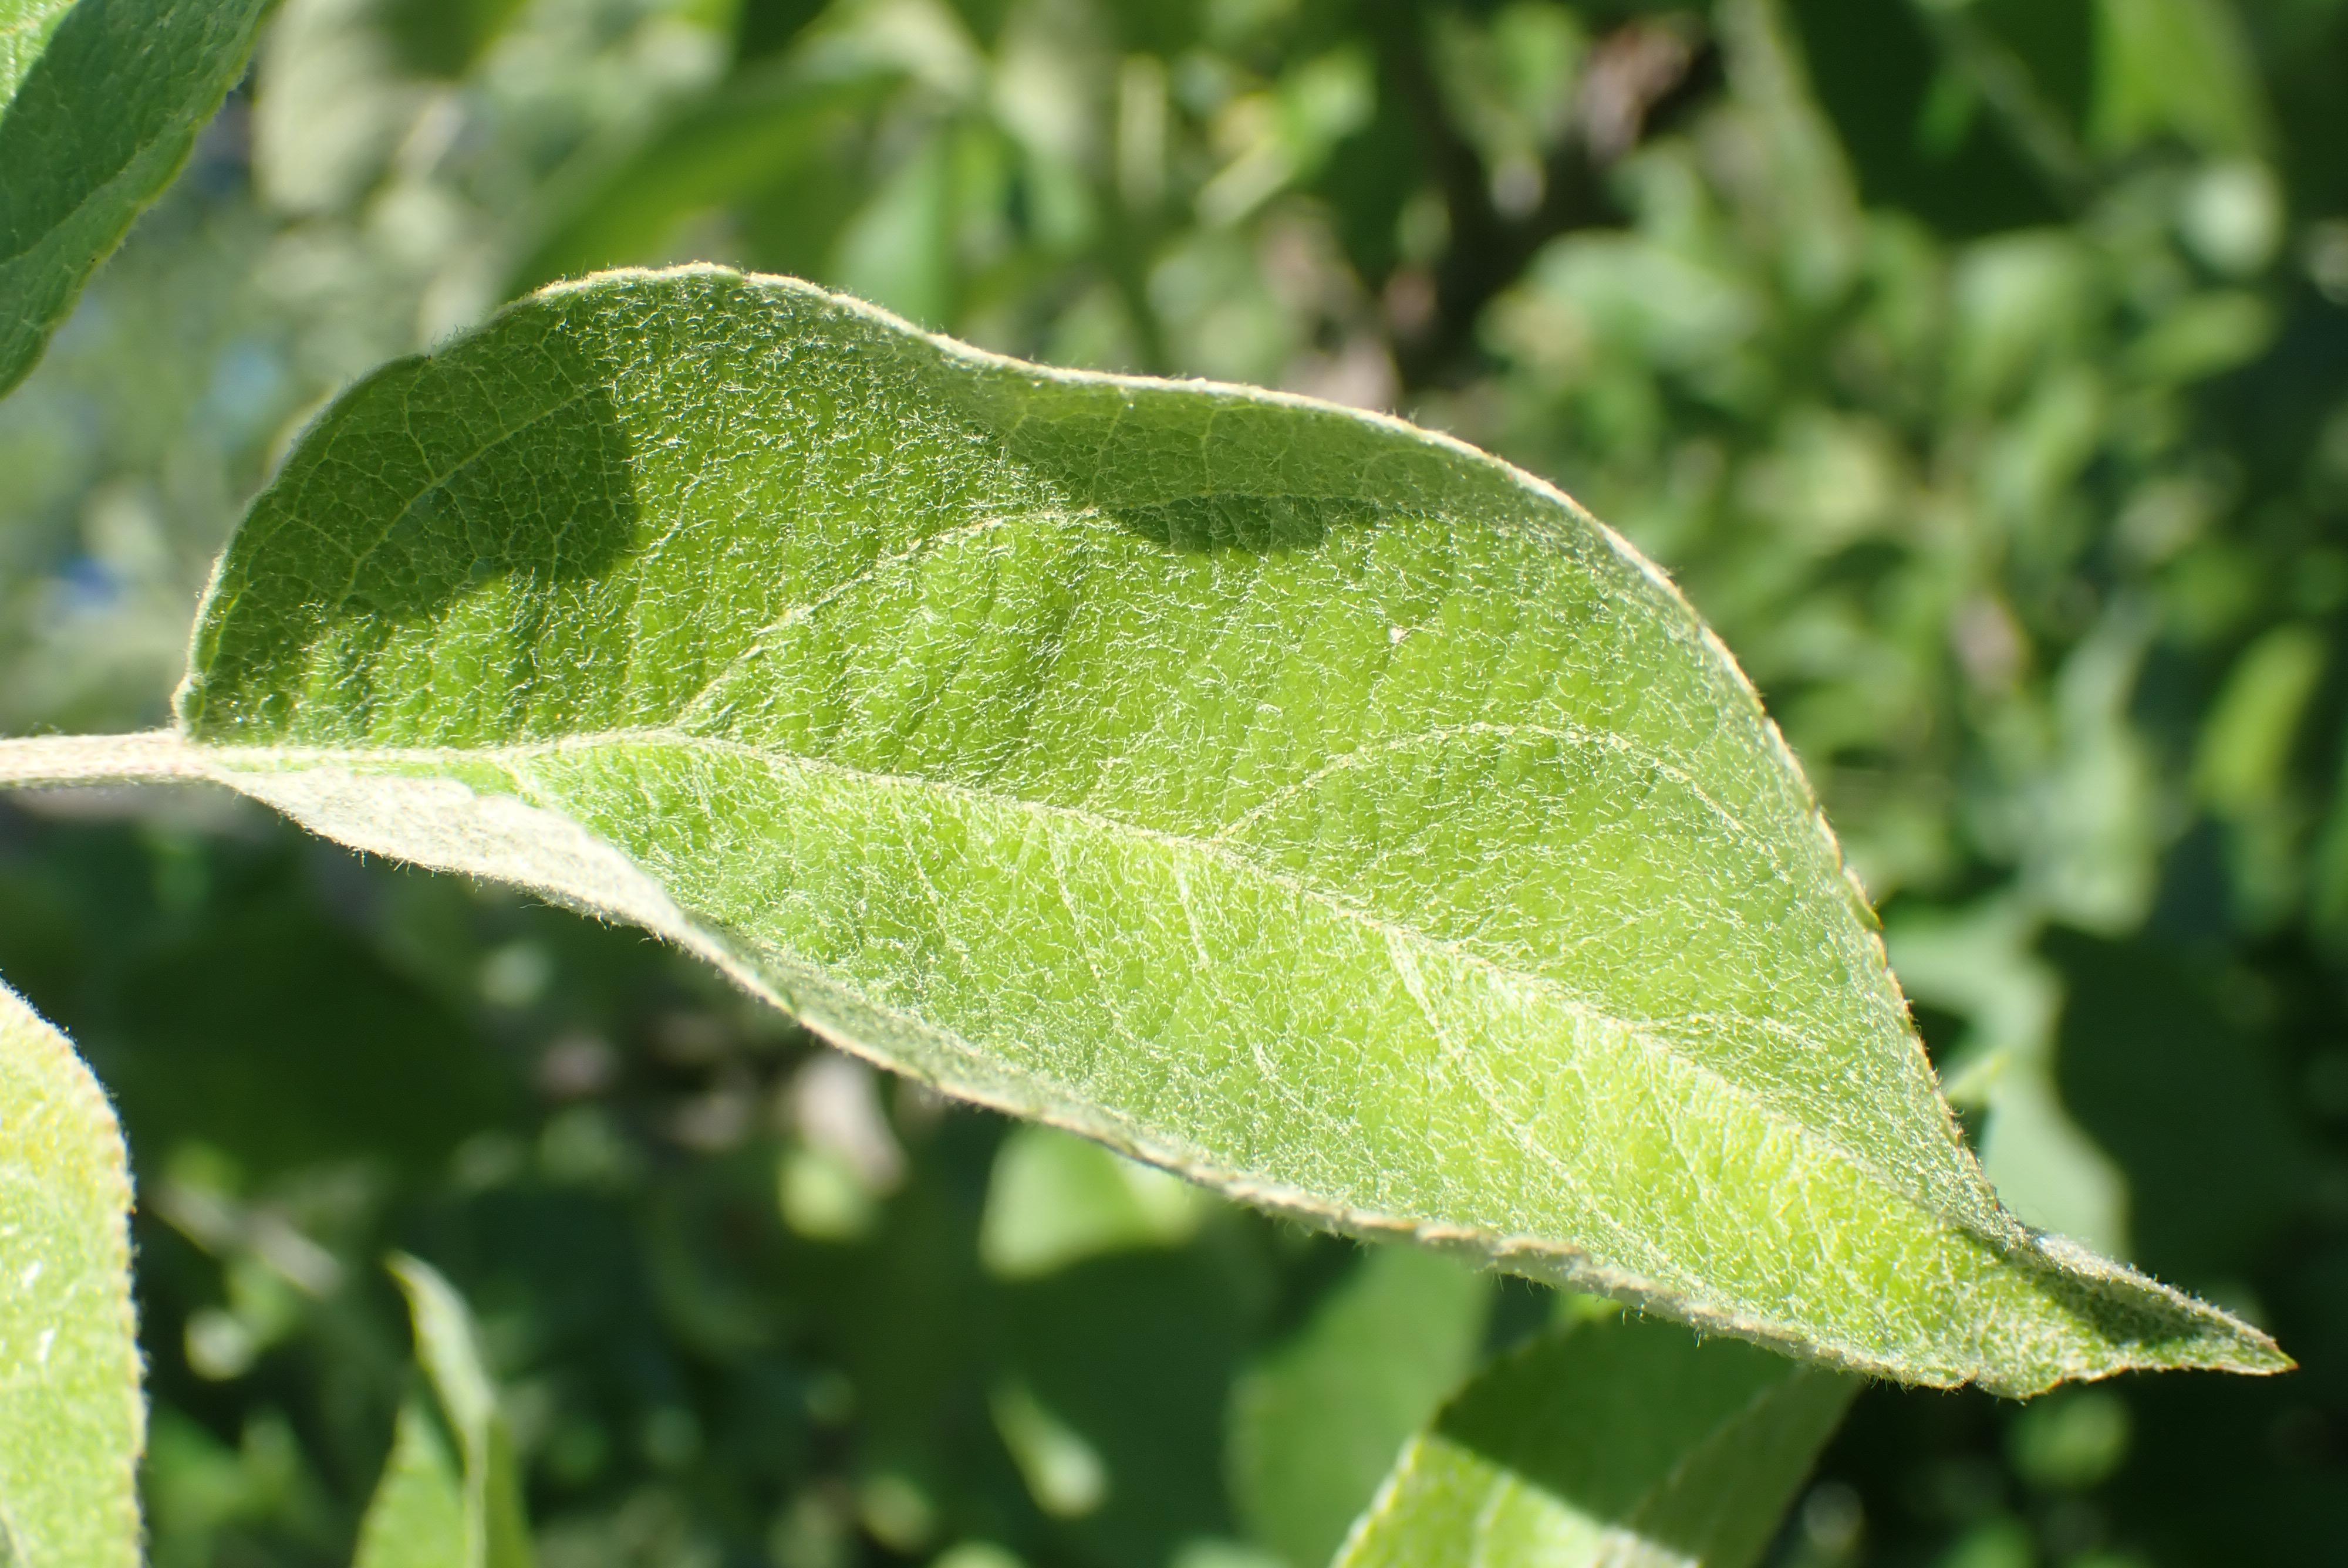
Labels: healthy